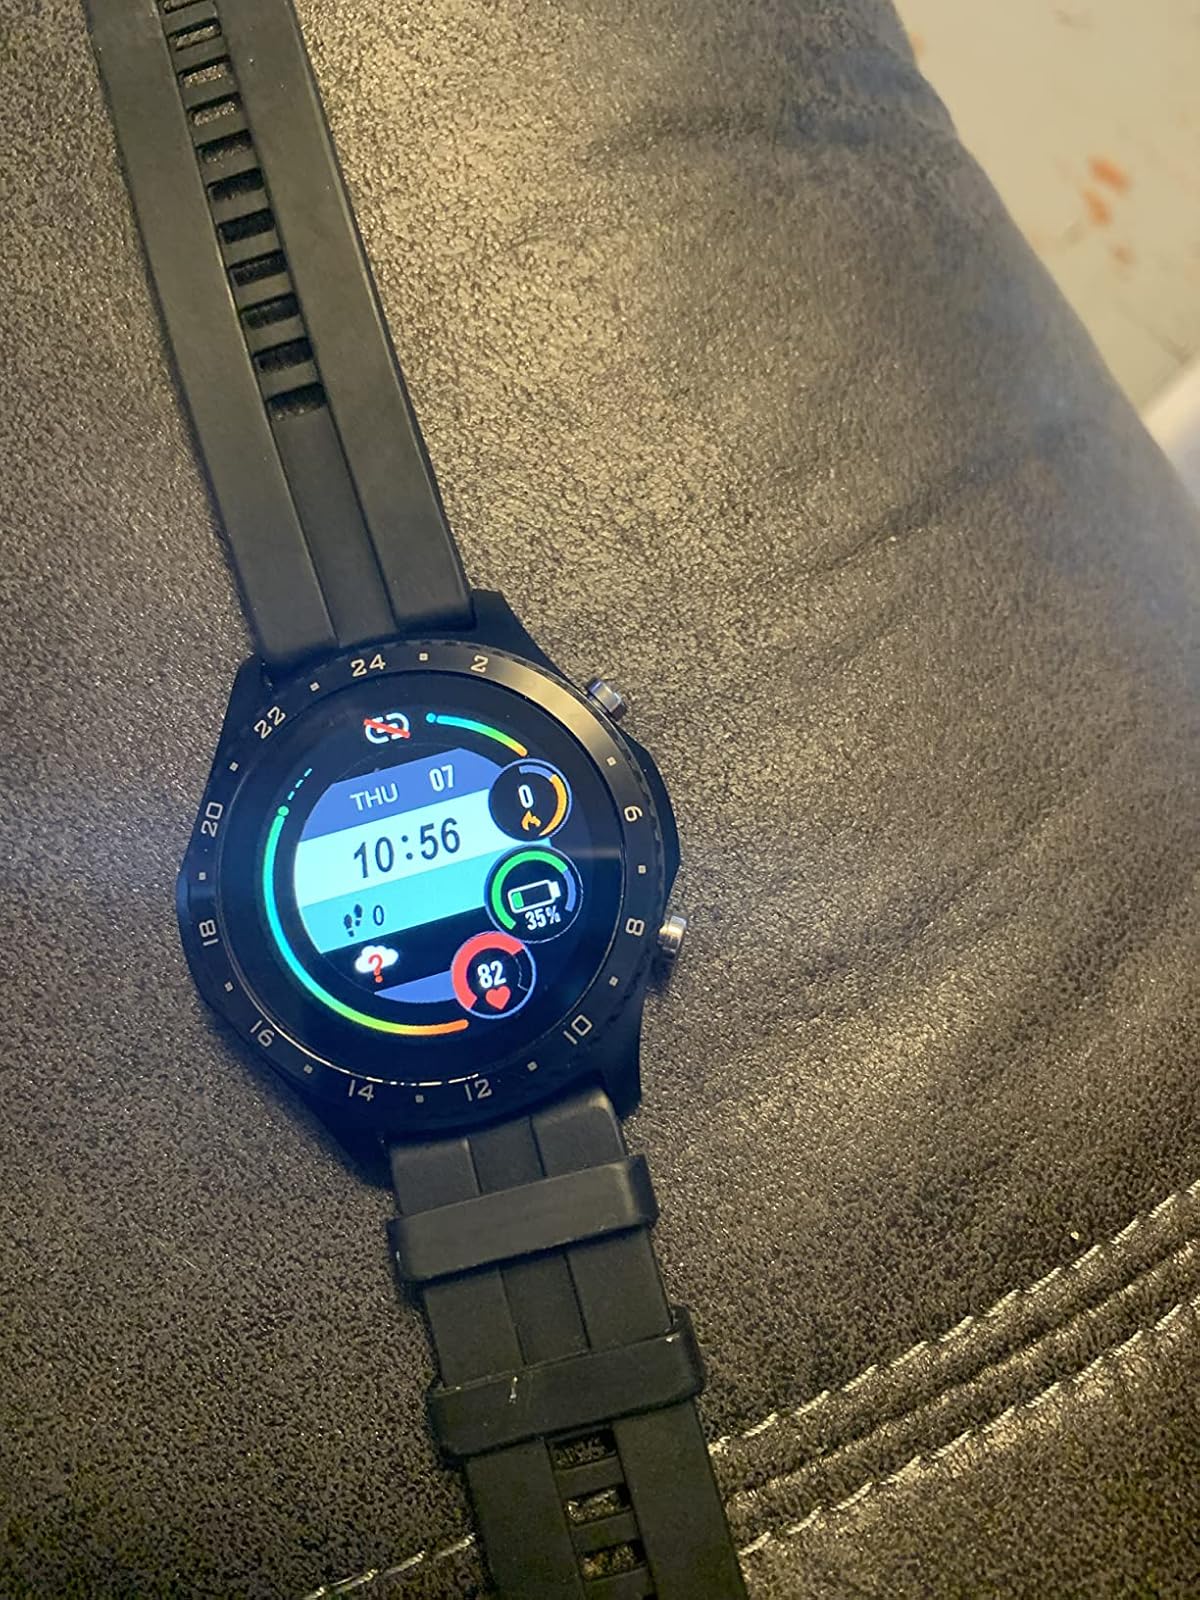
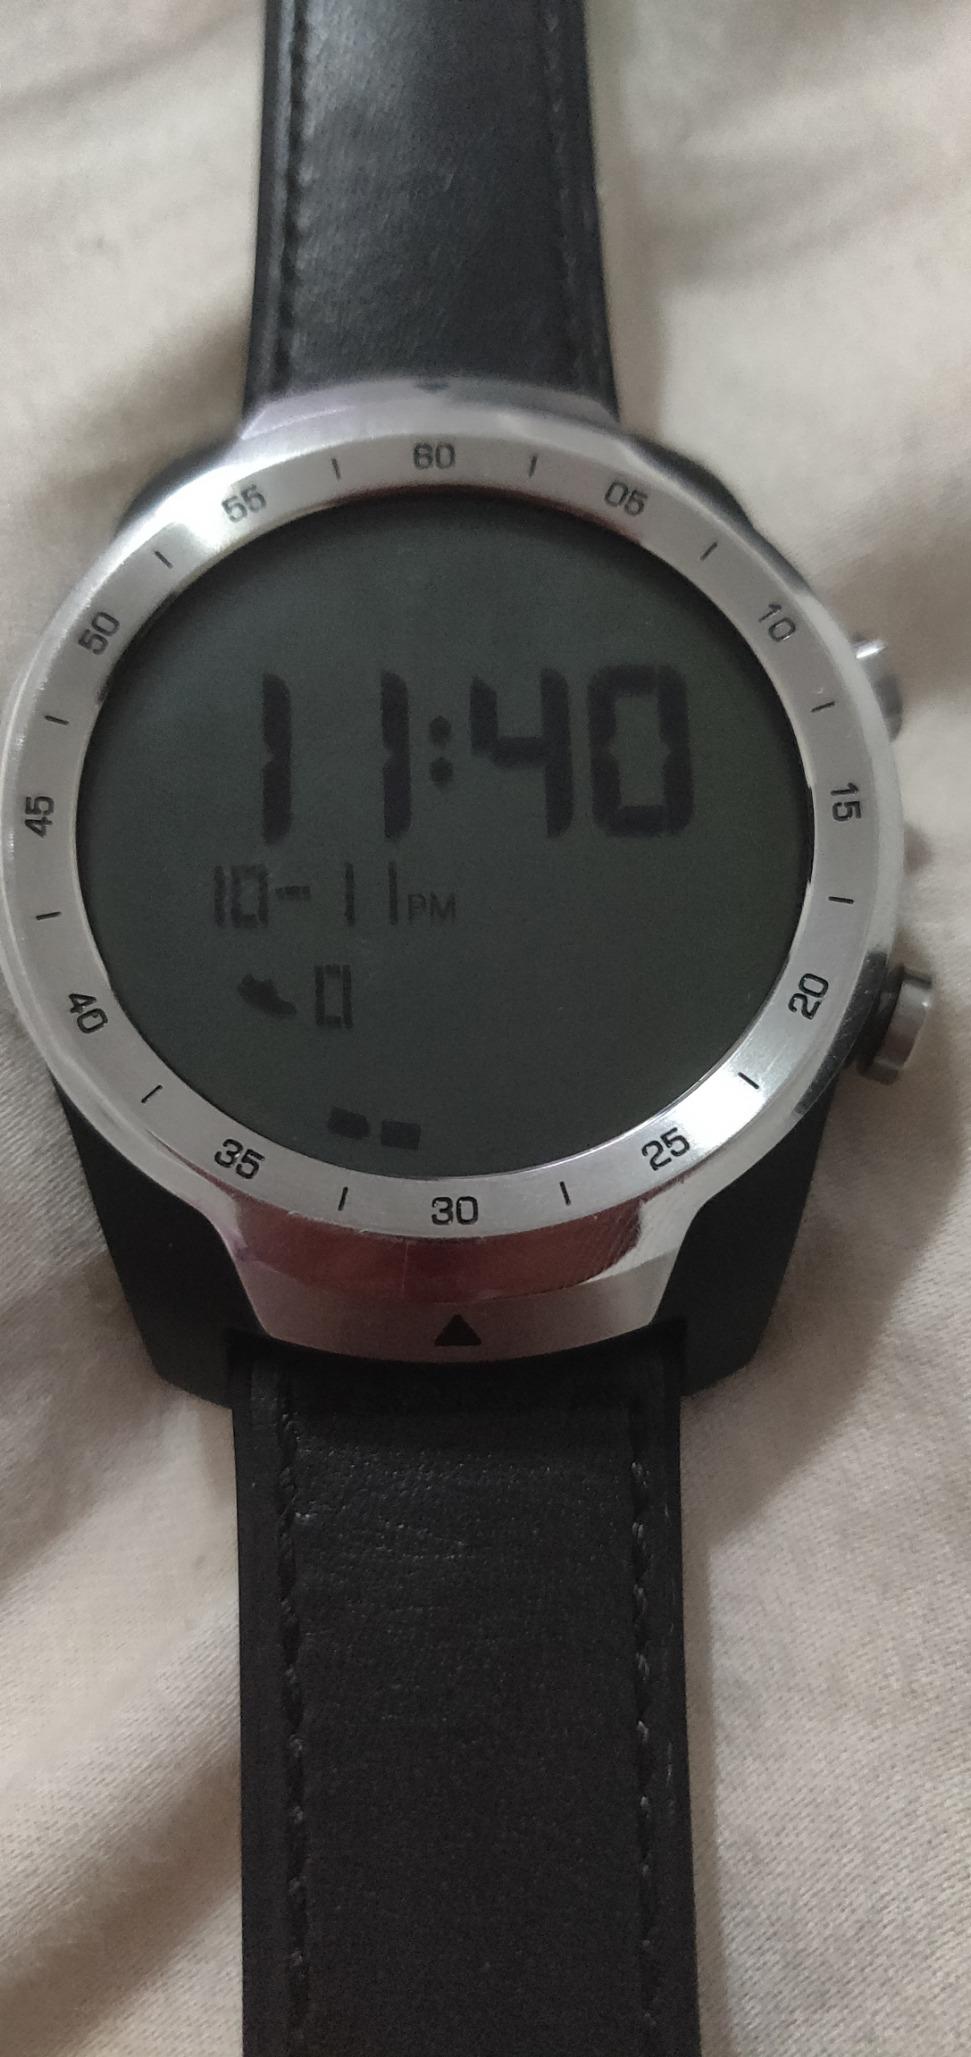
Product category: smartwatch
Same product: no